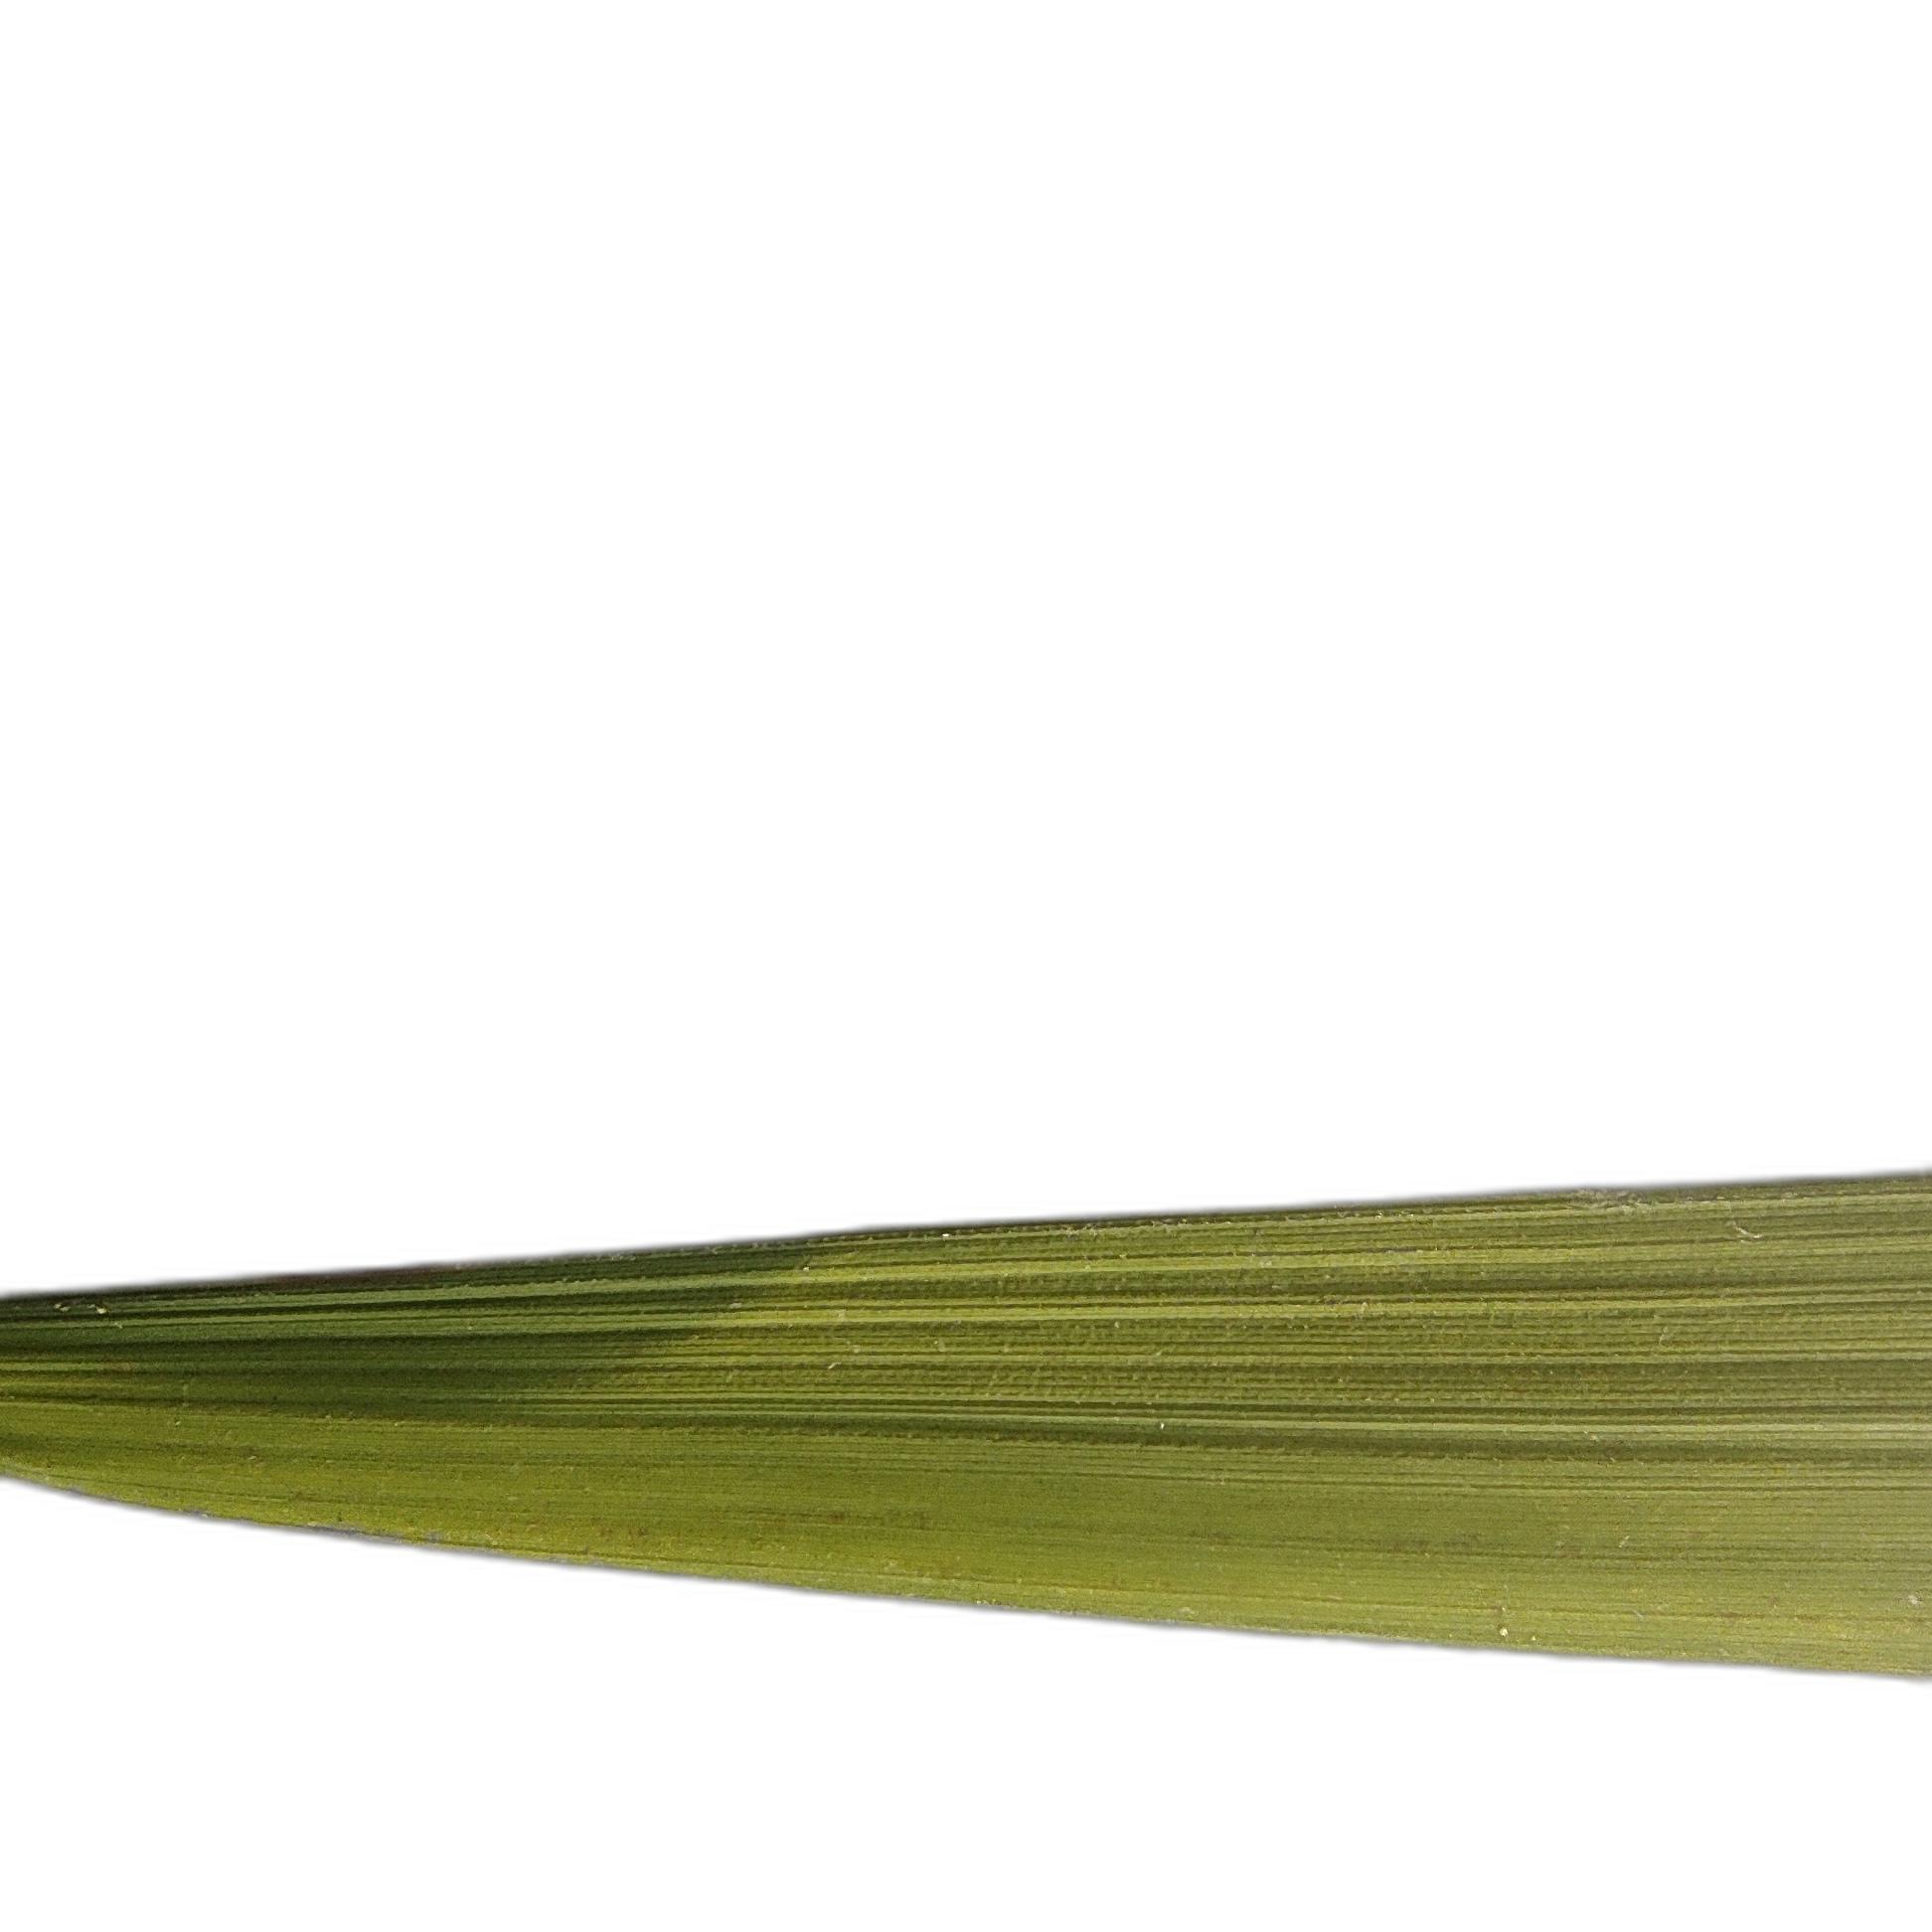
Label: Healthy